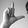
ASL letter: L